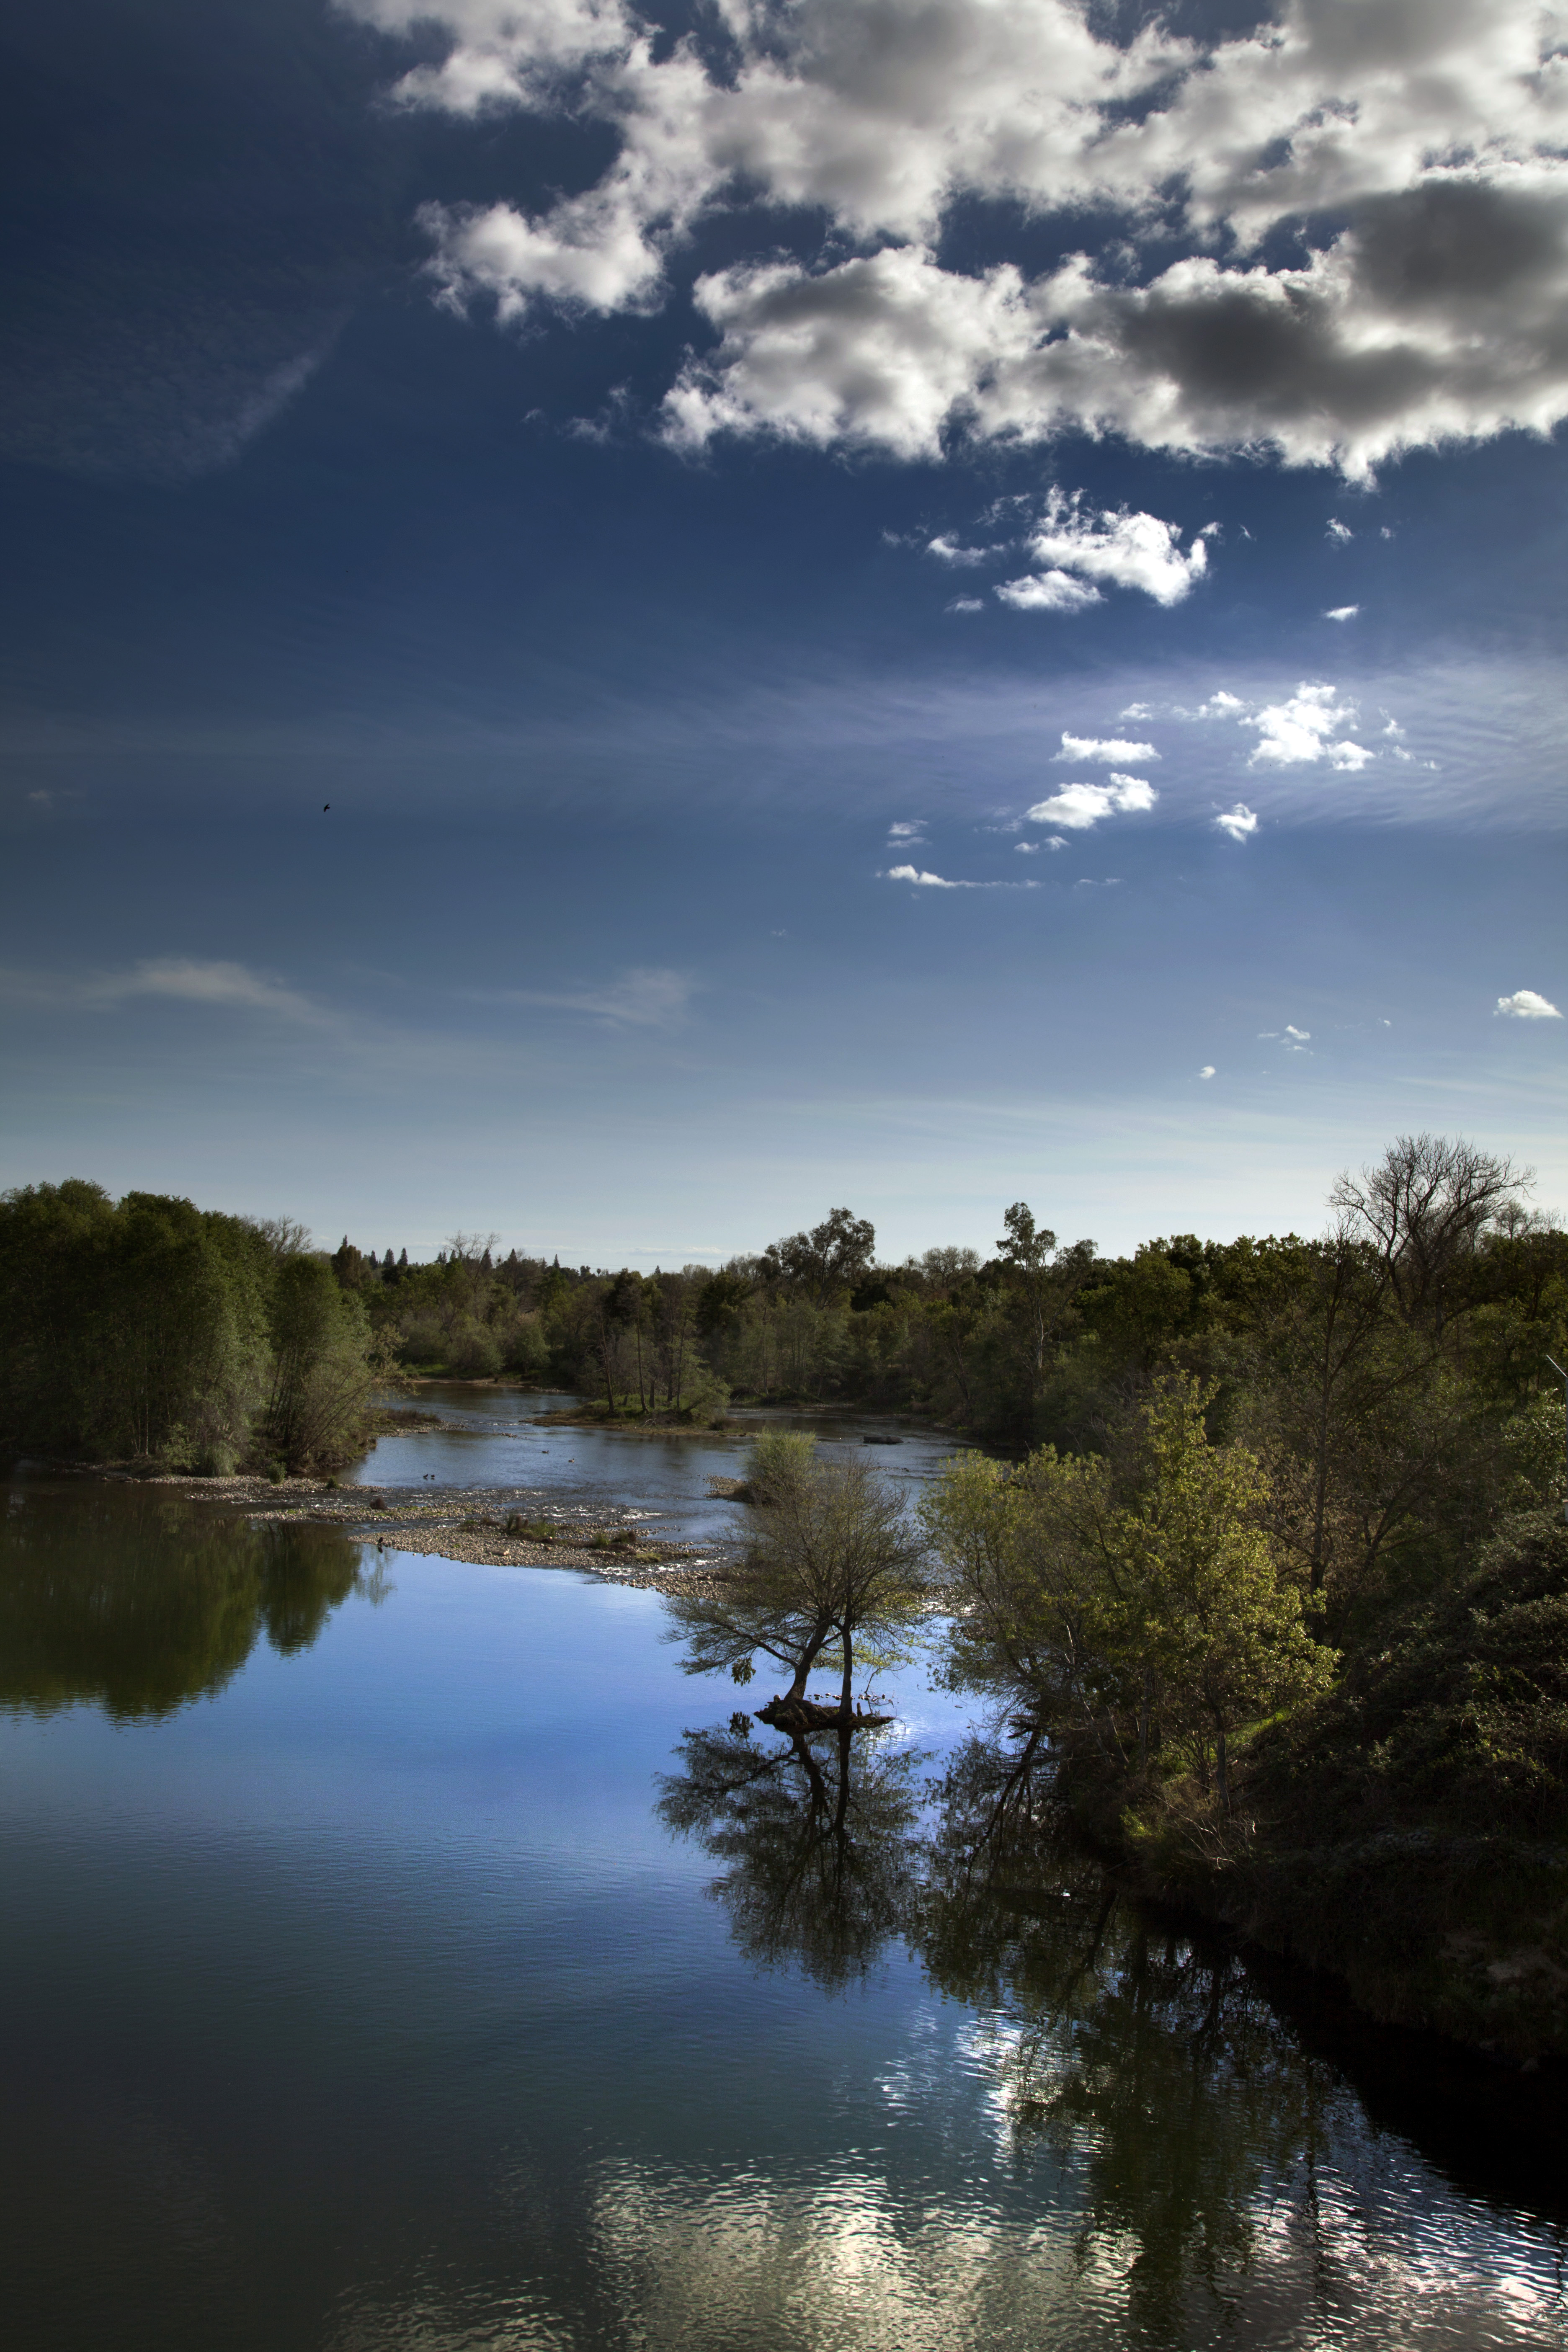
landscape, sea, tree, water, nature, wilderness, mountain, cloud, sky, sunrise, sunset, sunlight, morning, lake, dawn, river, dusk, evening, reflection, reservoir, body of water, wetland, march, habitat, loch, americanriver, 365, sacramento, 3652015imstillstanding, meteorological phenomenon, natural environment, atmospheric phenomenon, woody plant